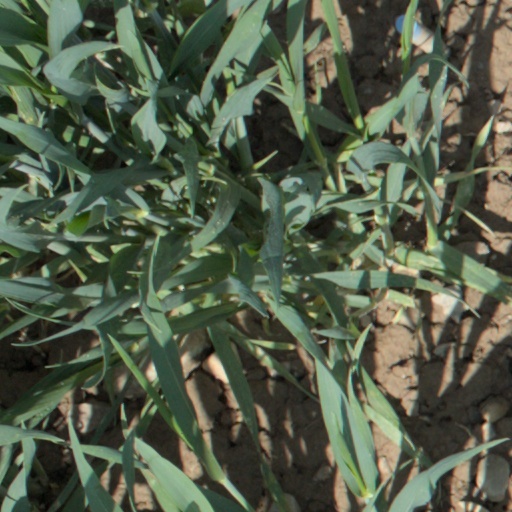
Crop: wheat